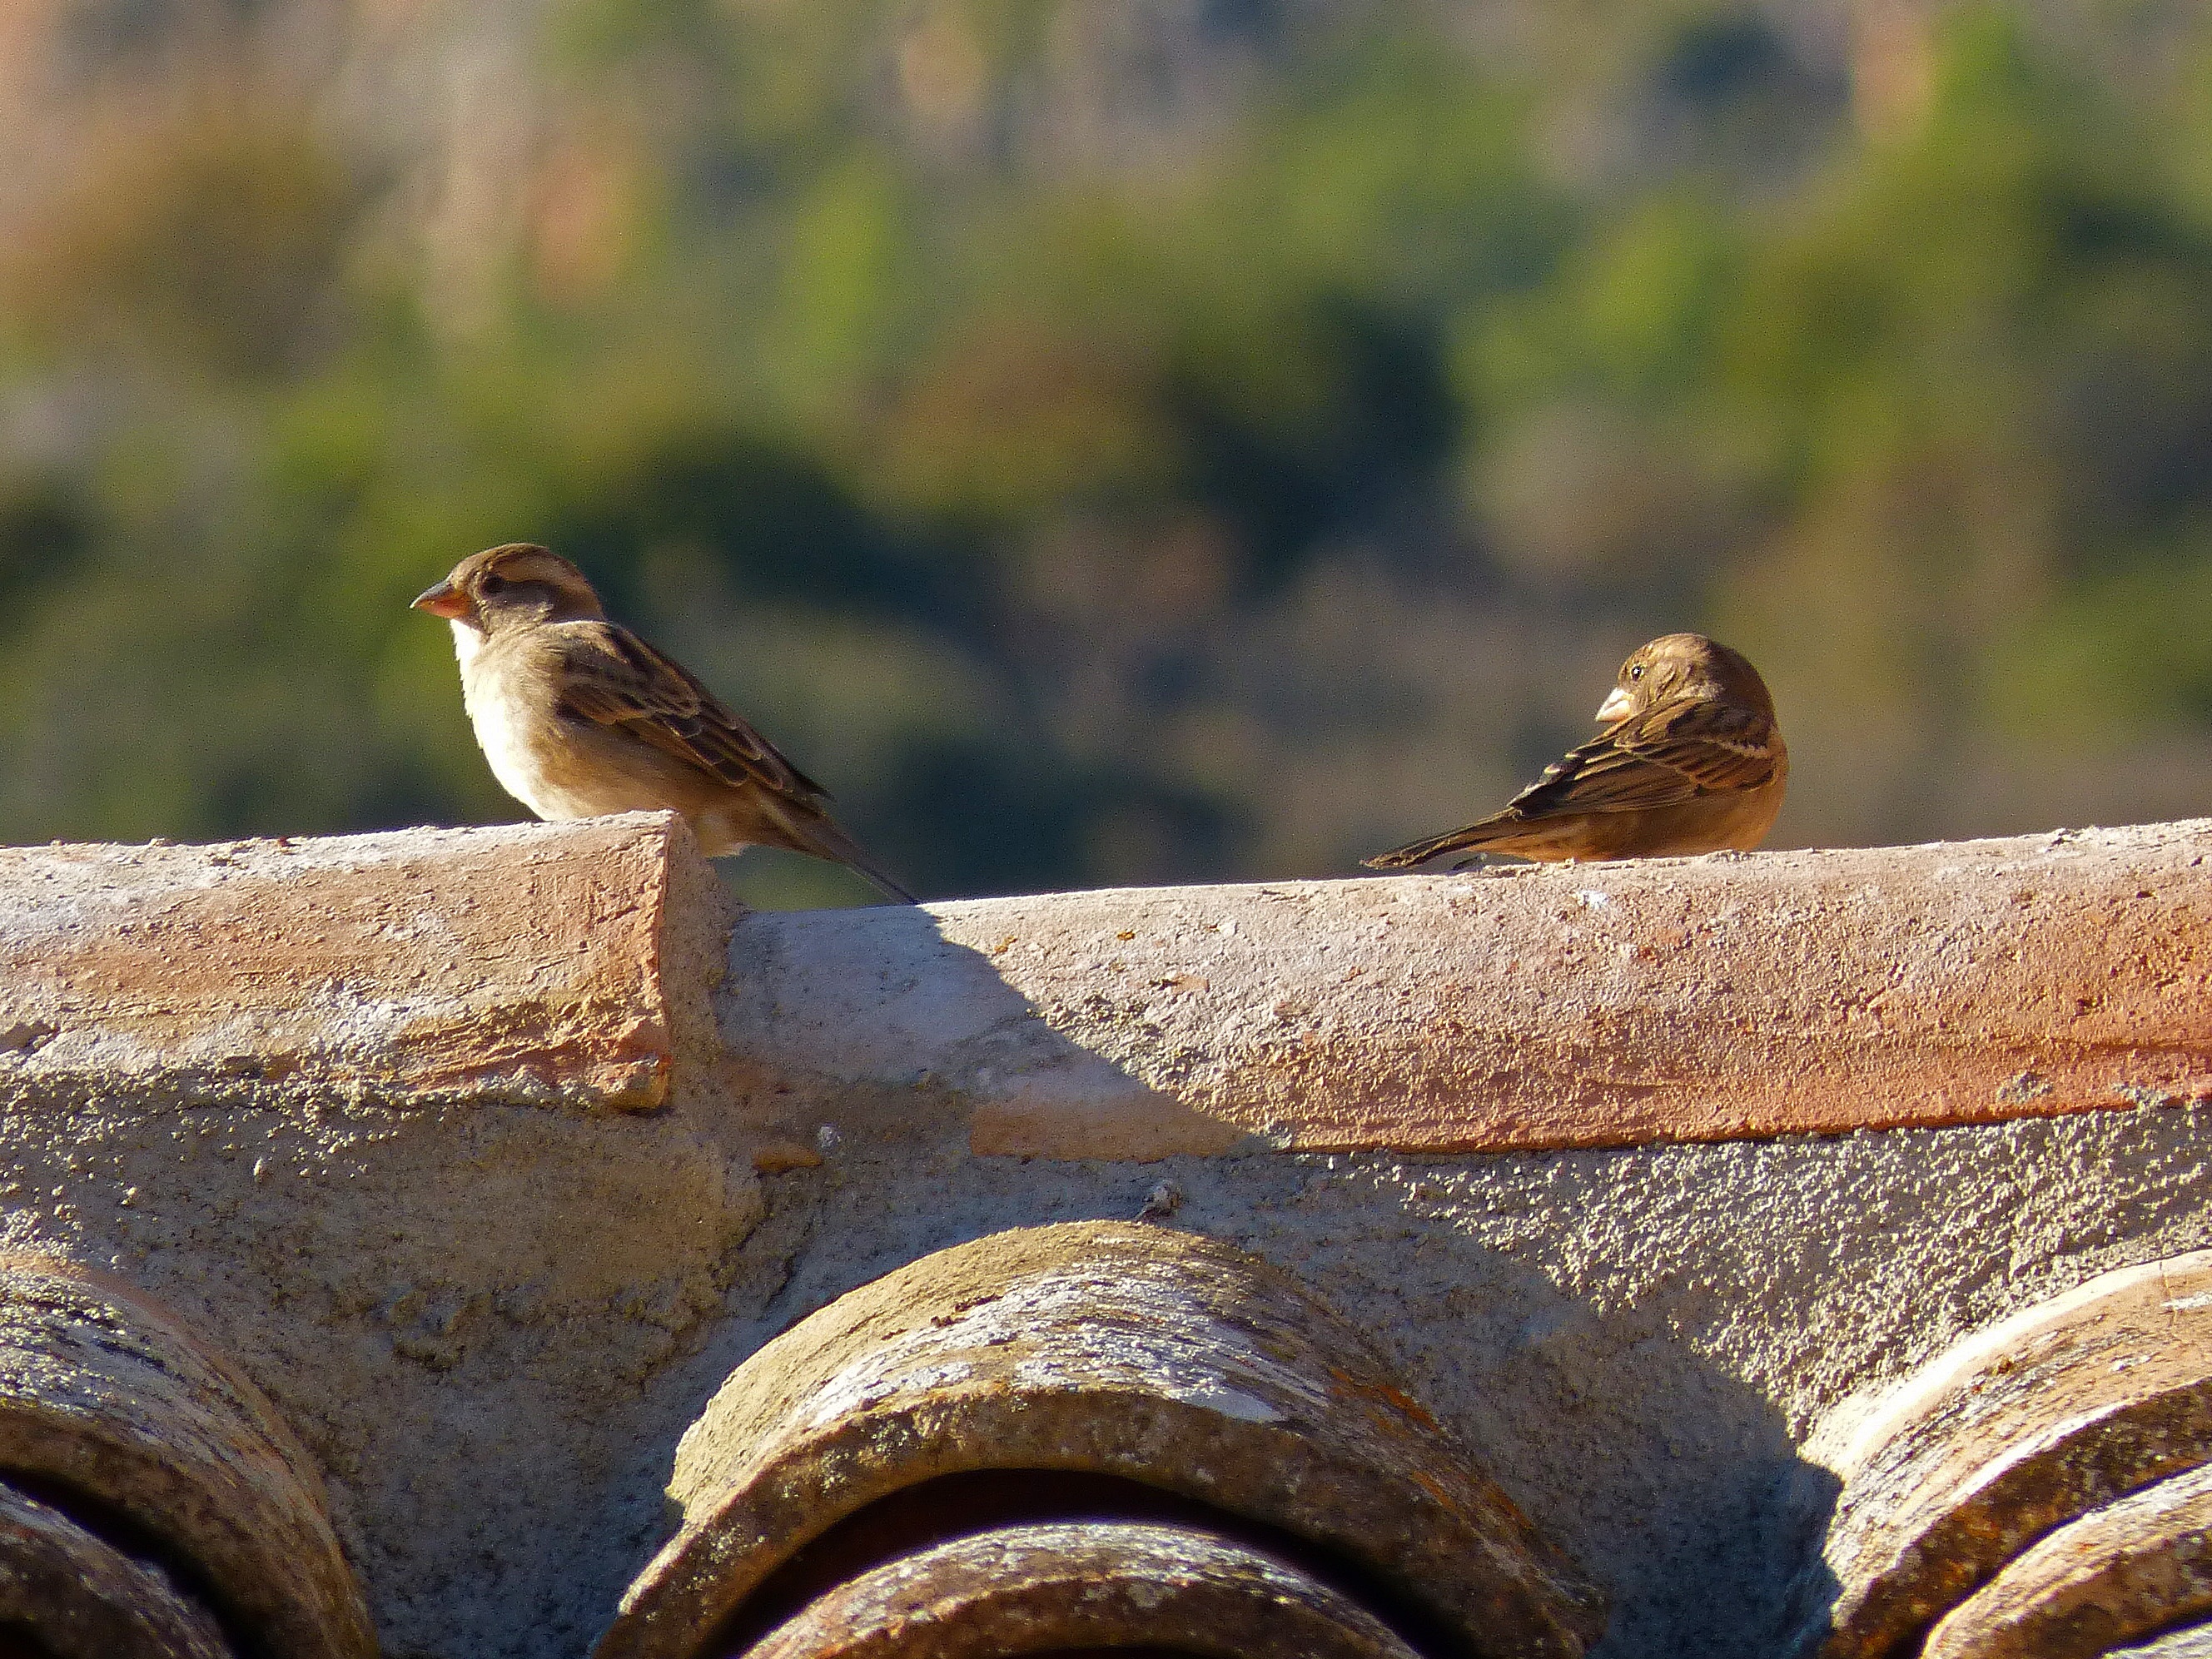
nature, bird, wood, roof, wildlife, beak, fauna, close up, birds, vertebrate, sparrow, sparrows, perching bird